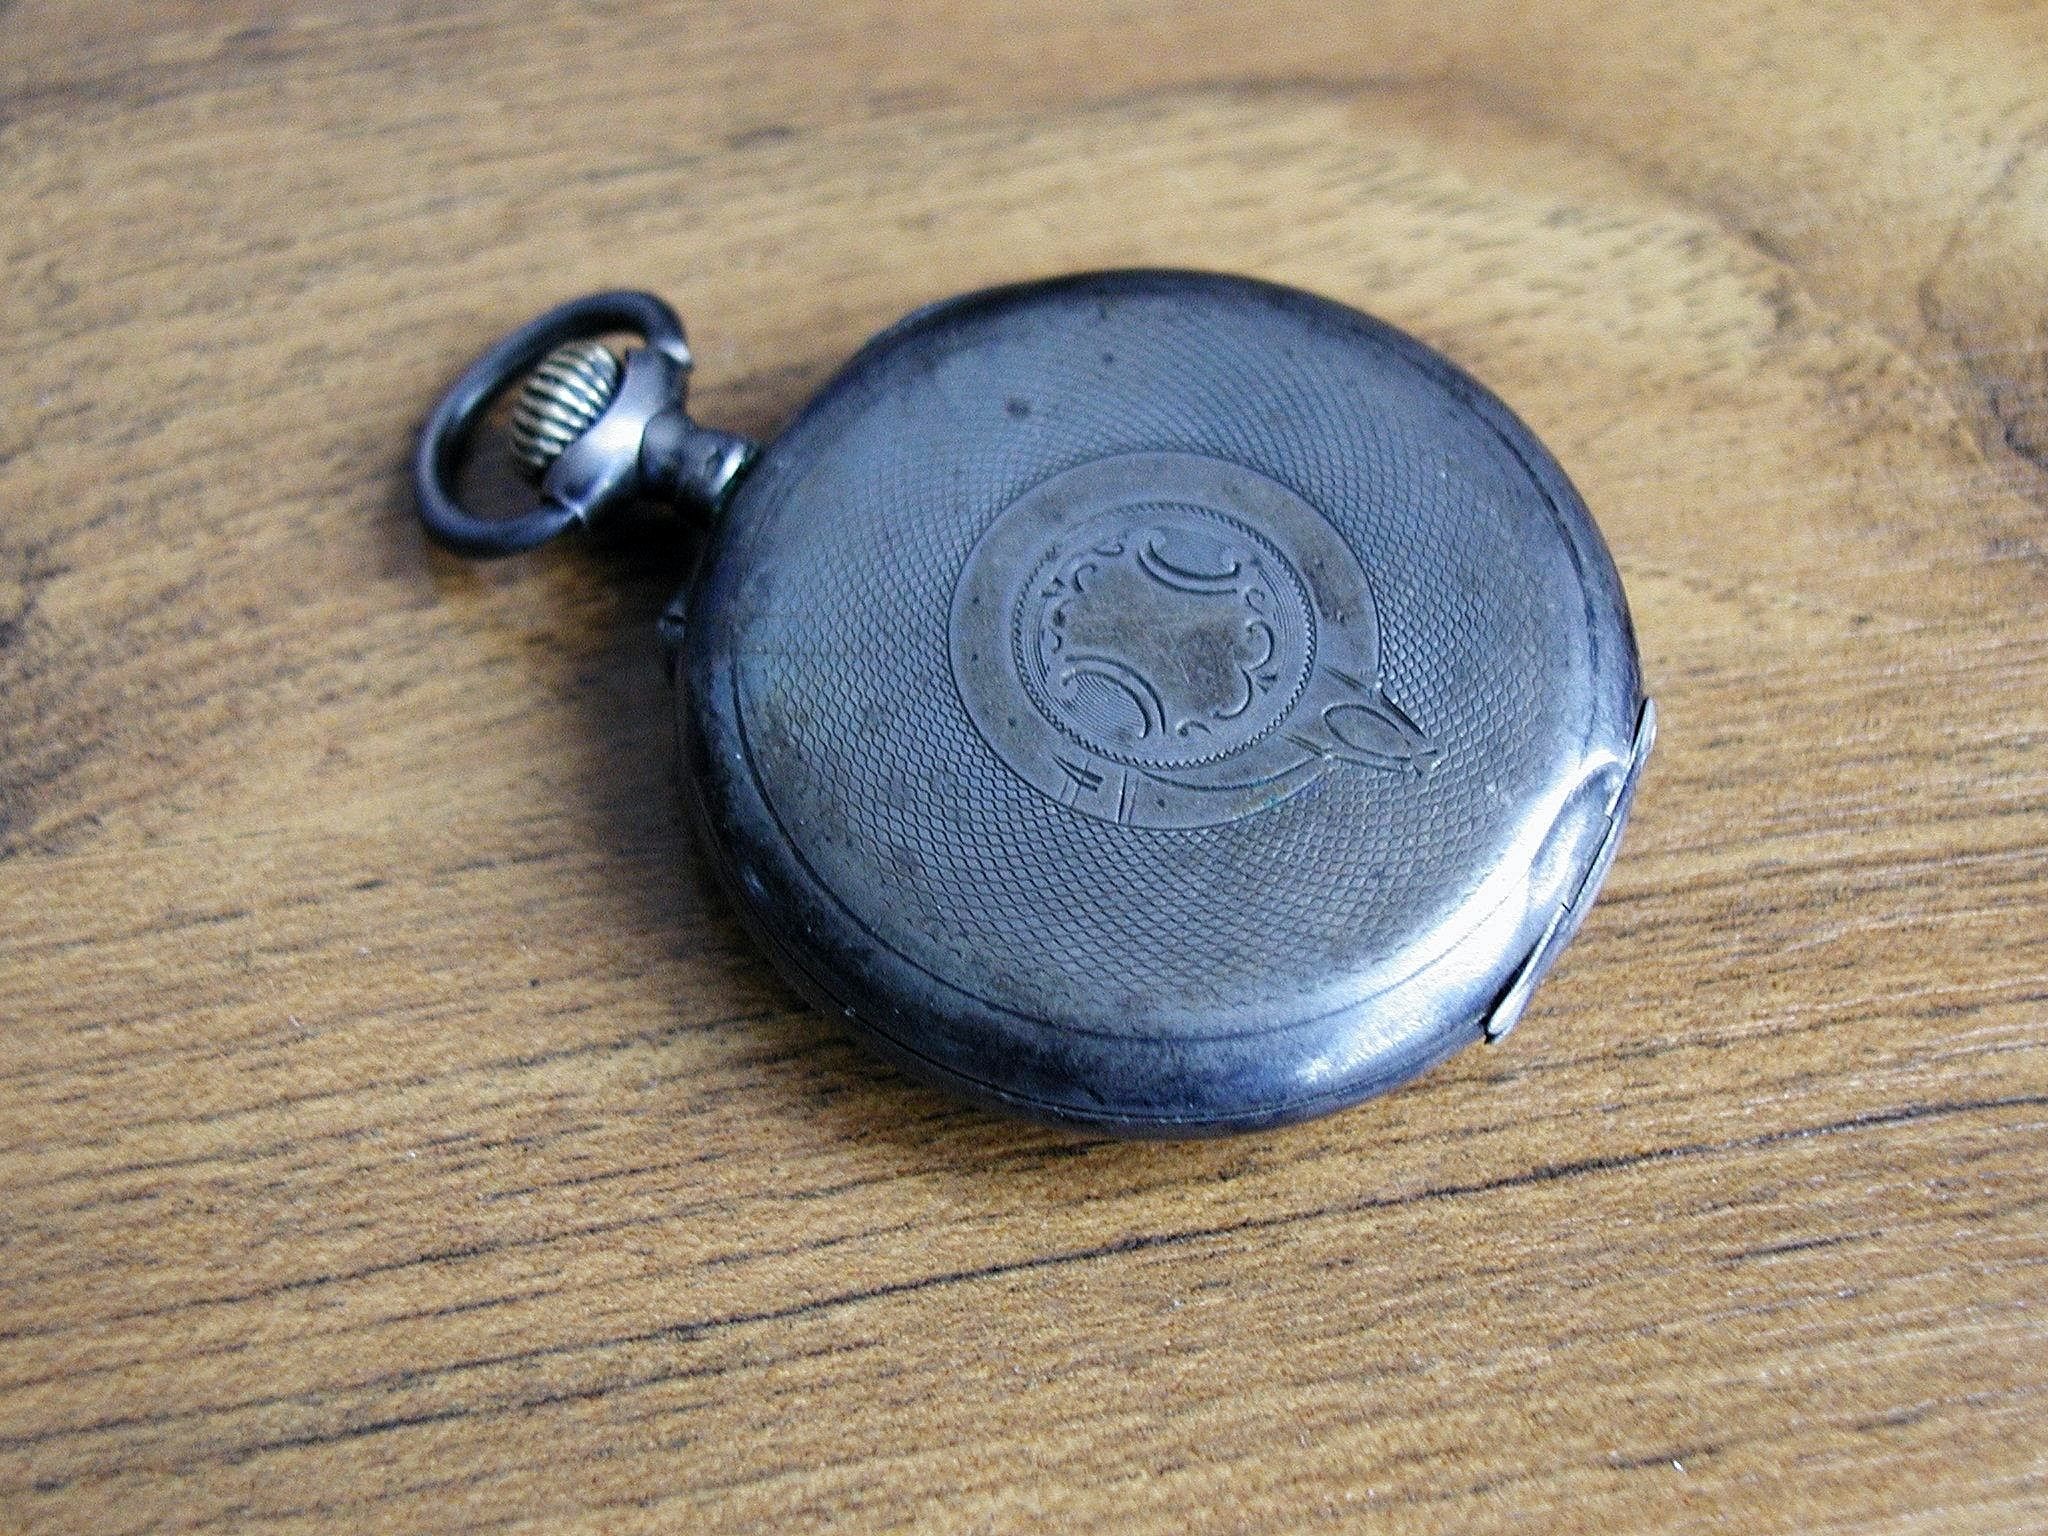
watch, old, button, pocket, locket, fashion accessory